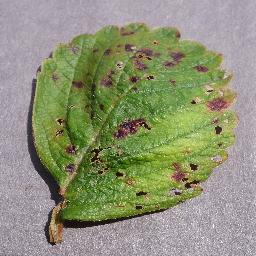
Label: Strawberry___Leaf_scorch